Chesley Goseyun Wilson

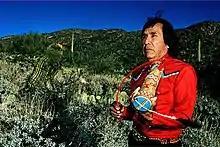
Wilson in 1989

Chesley Goseyun Wilson (July 31, 1932 – October 4, 2021) was a maker and performer of the Apache fiddle, singer, dancer, medicine man, silversmith, former model, and actor. Wilson received a National Heritage Fellowship from the National Endowment for the Arts in 1989.